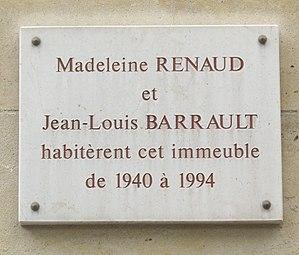
Plaque commémorative, 18 avenue du Président-Wilson, Paris 16e. «
Jean-Louis Barrault, né le 8 septembre 1910 au Vésinet, dans les Yvelines, et mort le 22 janvier 1994 à Paris, est un comédien, metteur en scène et directeur de théâtre français.
Madeleine Renaud, née le 21 février 1900 à Paris, morte le 23 septembre 1994 à Neuilly-sur-Seine, était une actrice française.
L'avenue du Président-Wilson est une avenue des 8ᵉ et 16ᵉ arrondissements de Paris.